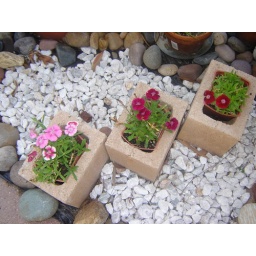
3 little pots of flowers in the backyard